Curtis Sliwa

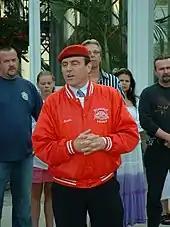
Sliwa at a Toronto gathering in July 2006

On February 13, 2025, Sliwa announced his candidacy to run for mayor of New York City in 2025, again as a Republican.